Question: Please indicate a possible affordance area of the bench that can be used for sitting on
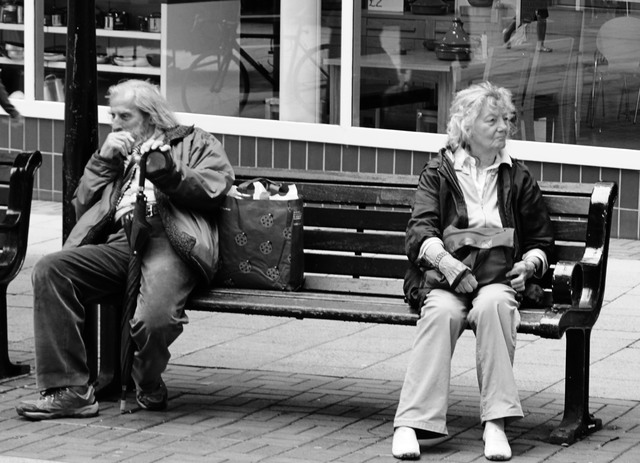
Answer: [74.5, 255, 603.5, 330]